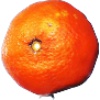
Label: Clementine 1